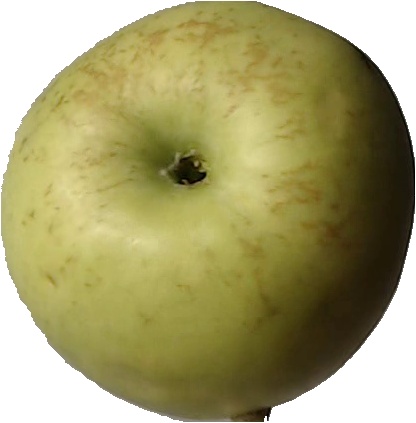
Label: apple_golden_3